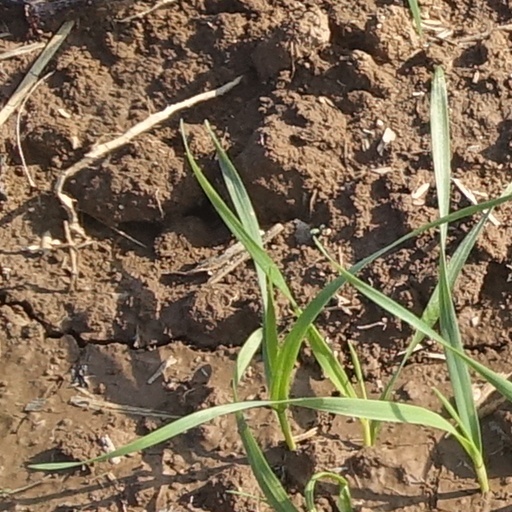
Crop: wheat